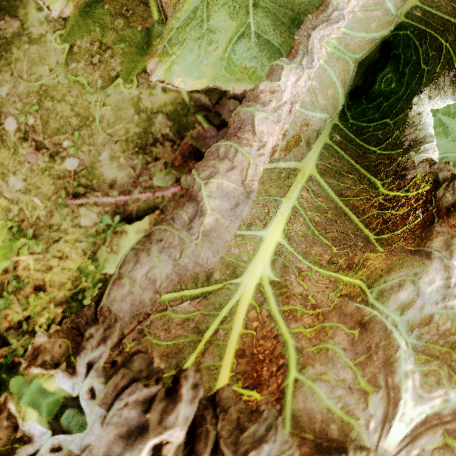
Label: Downy Mildew